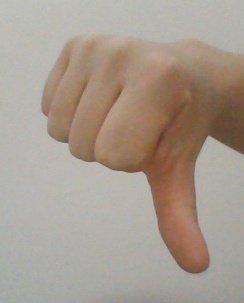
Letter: waw